Vorarlberg

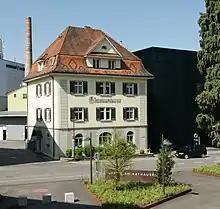
Mohren brewery in Dornbirn

For several years, the Vorarlberg economy has been performing well above the Austrian average. At roughly 66%, its export ratio is the highest among all of Austria's states. While the overall Austrian GDP in 2004 rose by 2.0% in real terms, Vorarlberg recorded an increase of 2.9%. This came as a surprise, particularly as the major trading partners in Germany and Italy did not fare well. Owing to this robust economic performance, Vorarlberg was able to boost its gross regional product in 2014 to 15.2 billion euros according to the Economic Policy Department of the Vorarlberg Chamber of Trade. This translates into a nominal increase of 3.4% (cf Austria as a whole +5.2%). The Gross domestic product (GDP) of the state was 19.1 billion € in 2018, accounting for 4.9% of the Austria's economic output. GDP per capita adjusted for purchasing power was €43,000 or 143% of the EU27 average in the same year. Vorarlberg is the state with the third highest GDP per capita in Austria. Vorarlberg and especially the Rhine Valley is one of the wealthiest areas in the world, with a very high standard of living.